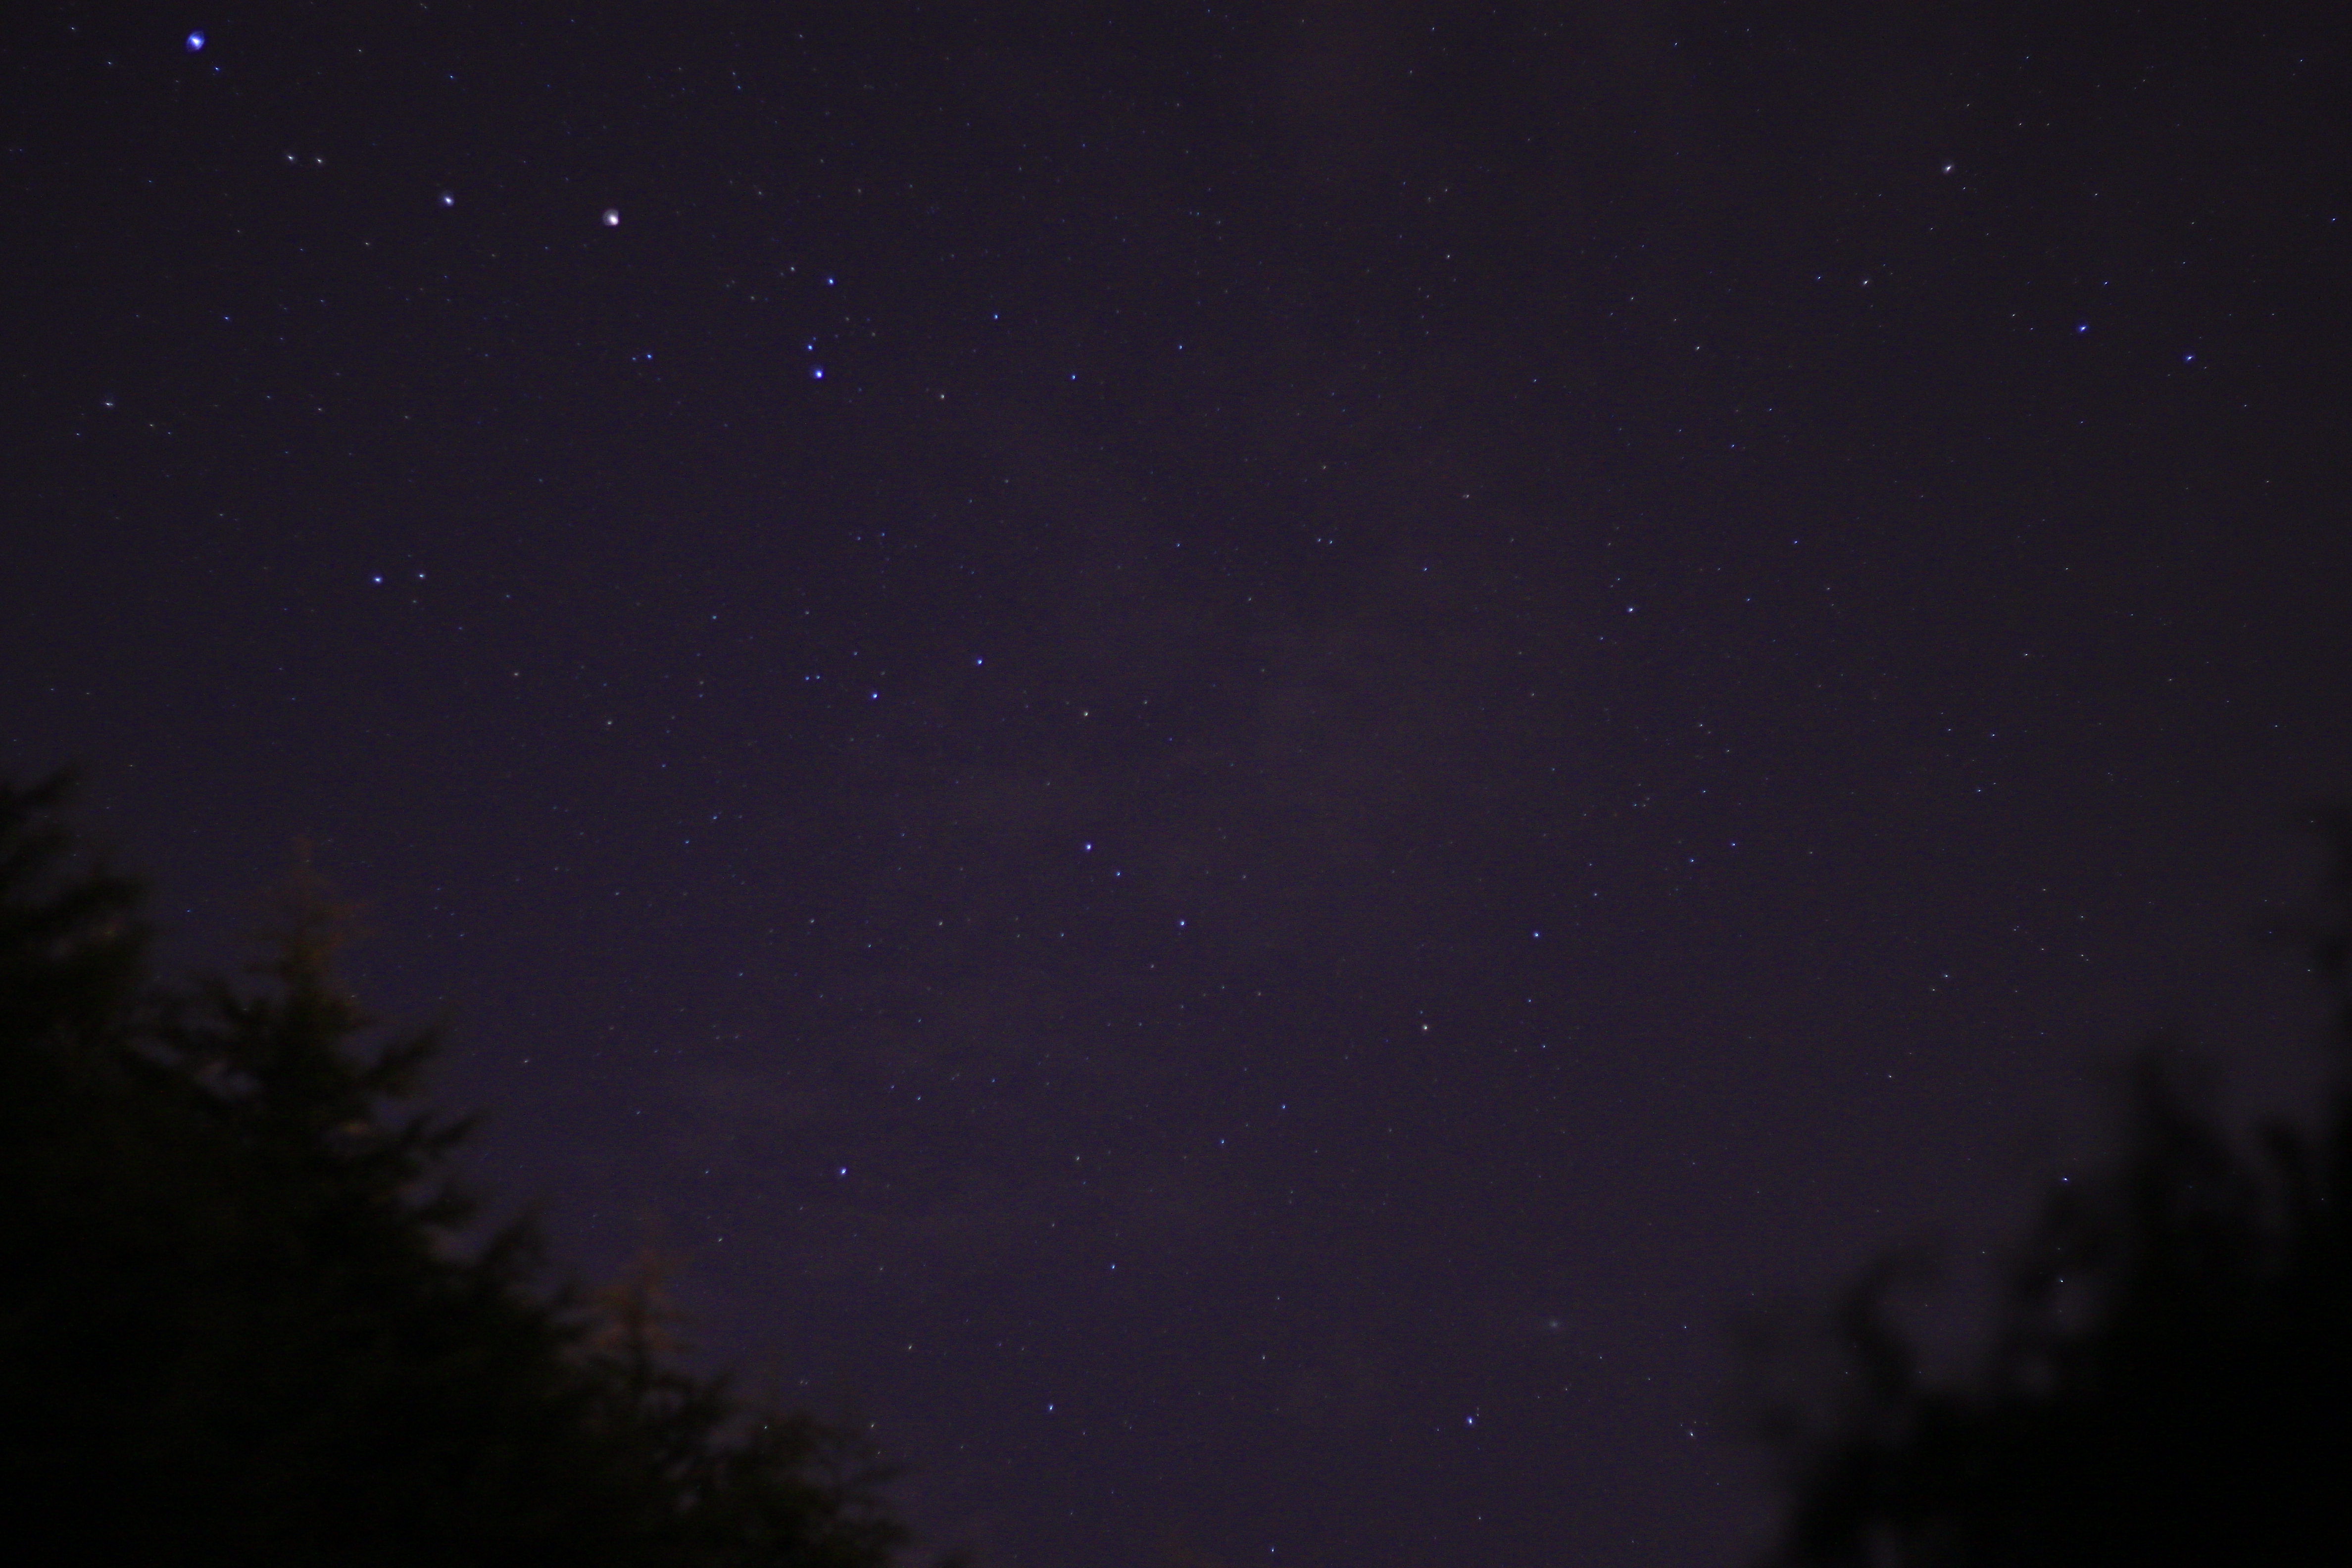
sky, night, star, atmosphere, darkness, aurora, uk, astronomy, stars, nightsky, midnight, peterborough, astronomical object